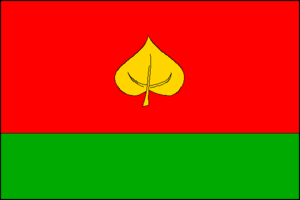
Lysovice est une commune du district de Vyškov, dans la région de Moravie-du-Sud, en République tchèque. Sa population s'élevait à 280 habitants en 2019.